University of South Dakota

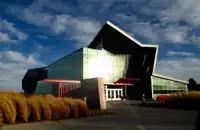
Student Wellness Center

A $15 million, wellness center opened in the spring of 2011. Located just north of the Warren M. Lee Center for the Fine Arts, the center includes state-of-the-art workout equipment, a multi-story climbing wall, multiple courts for basketball and volleyball, racquetball courts, and a three-lane walking/jogging track.